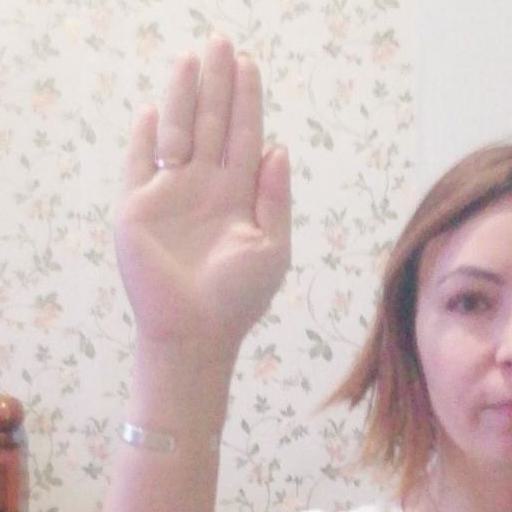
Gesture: stop